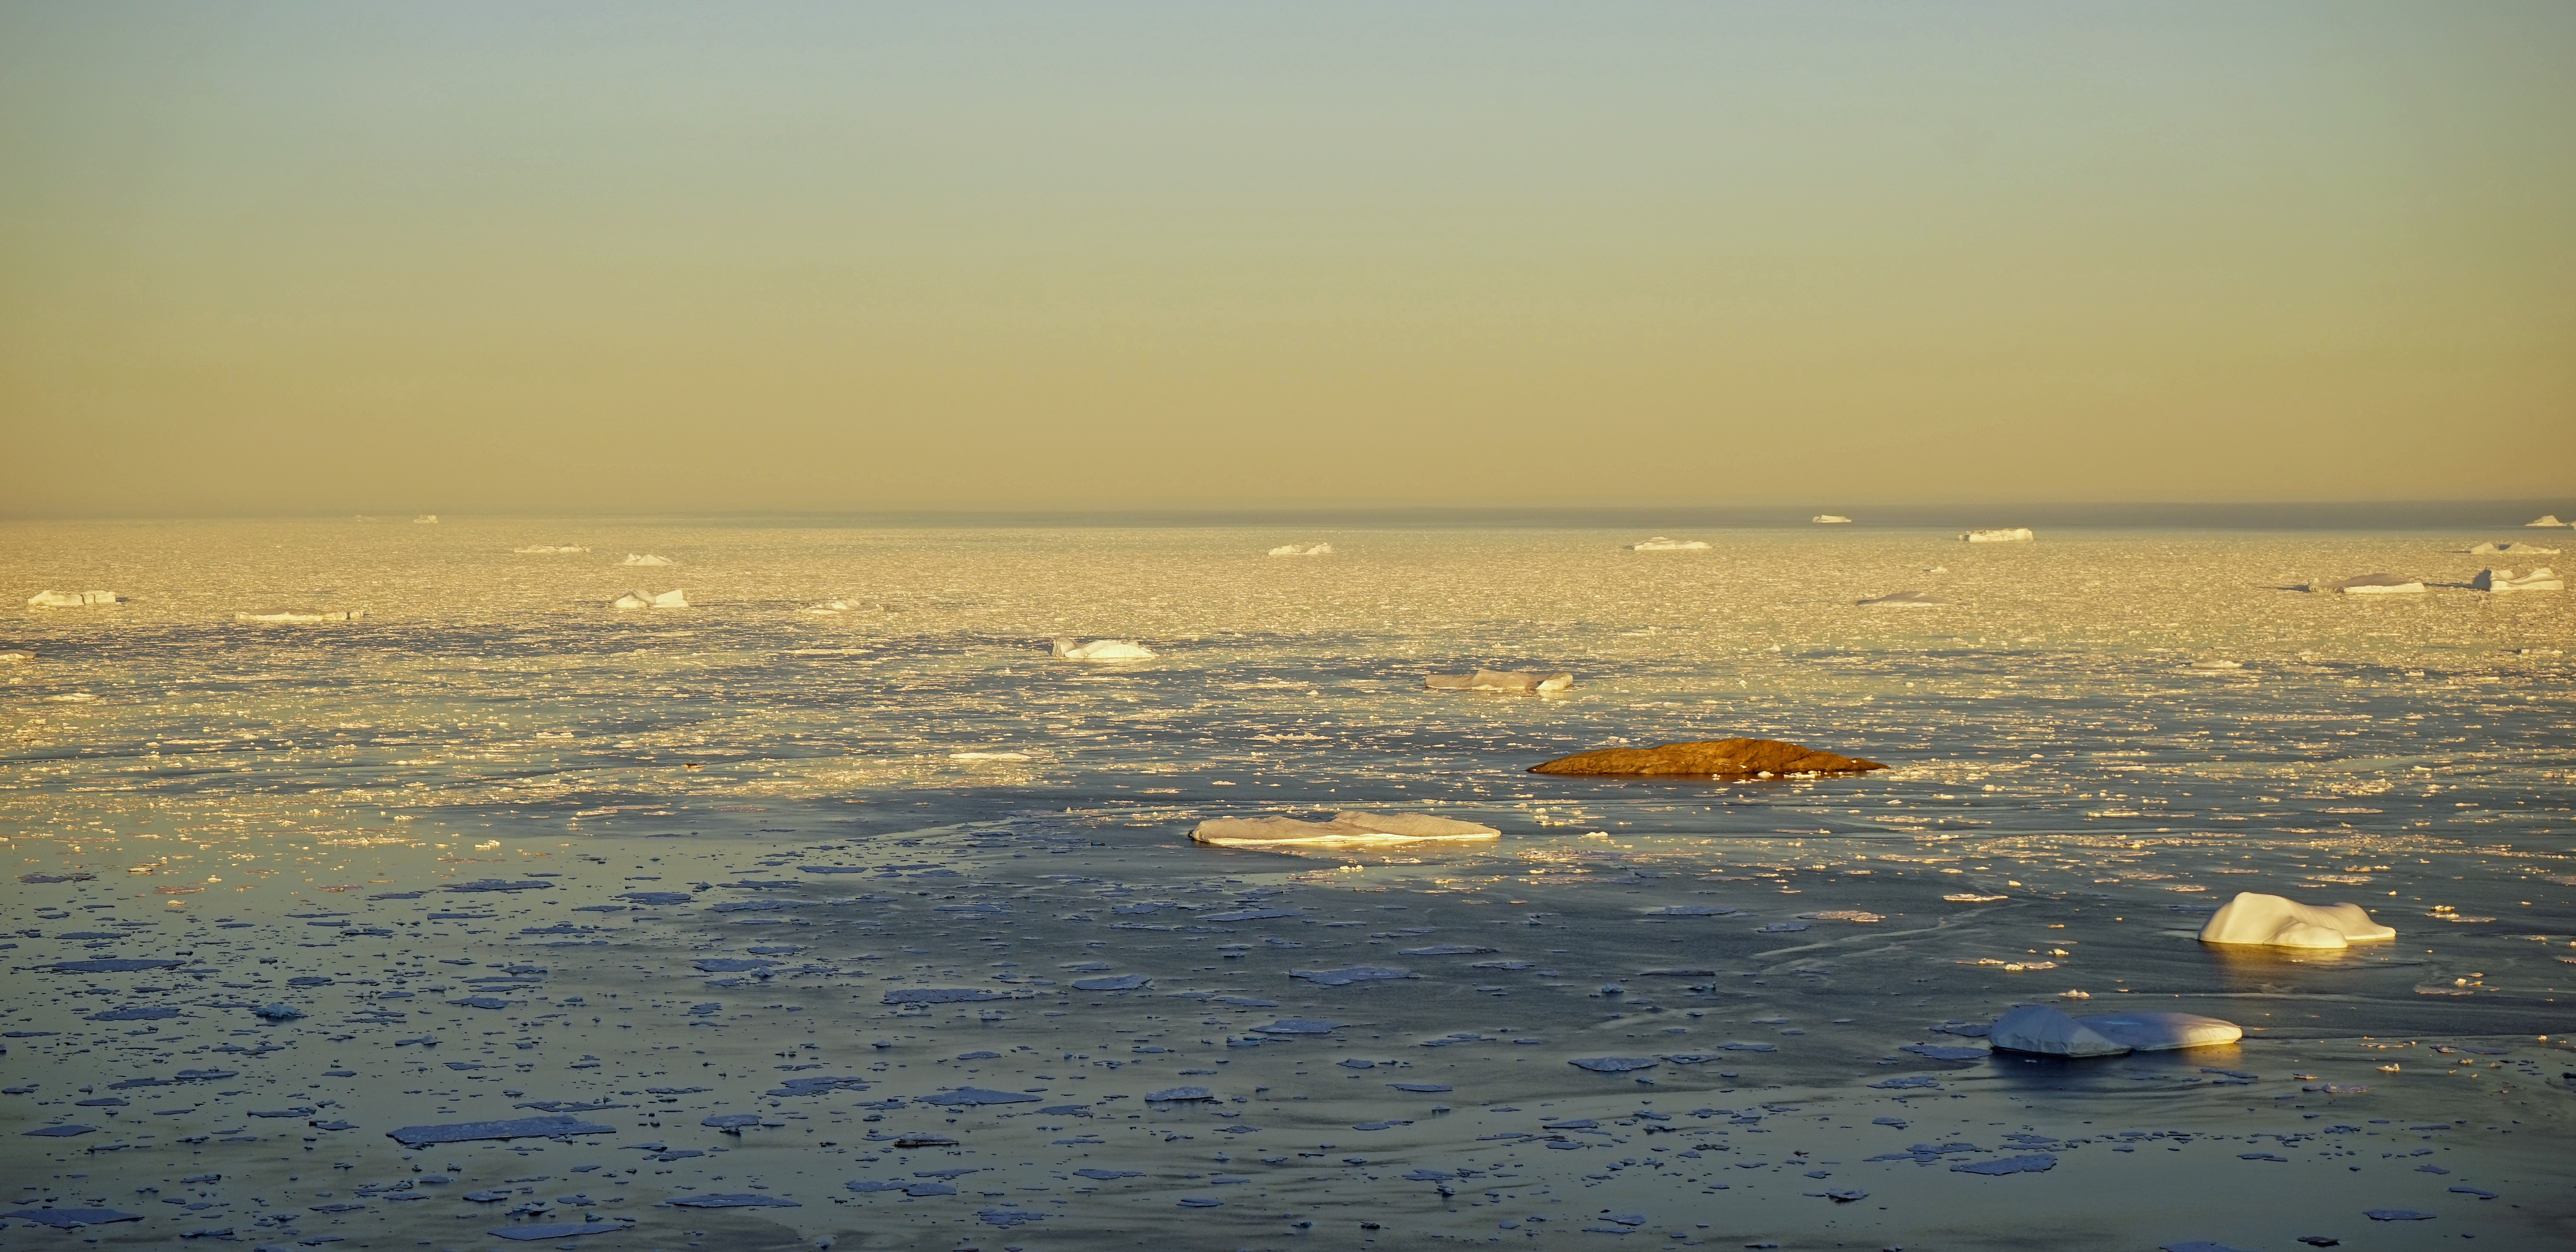
beach, sea, coast, sand, ocean, horizon, cloud, sky, sun, sunrise, sunset, sunlight, morning, shore, wave, dawn, dusk, ice, evening, reflection, bay, body of water, greenland, icebergs, arctic circle, mer de glace, mudflat, atmospheric phenomenon, wind wave